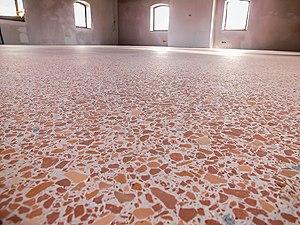
Opus signinum est le nom donné par les archéologues à des structures constituées de mortiers roses, à base de tuileaux qui se rencontrent souvent dans les structures exposées à l’humidité ou recouvertes par l’eau. Les mots latins appliqués à ce genre de maçonnerie relèvent selon Pierre Gros d’une habitude archéologique moderne mais ne trouvent aucune caution dans la seule notice antique qui décrit la mise en œuvre du « signinum », savoir le De architectura de Vitruve. Le nom, est le terme latin dérivé de la ville de Segni, près de Rome, d'où est issu un certain type de bétonnage constitué de chaux, de sable et d'éclats de pierre, exempte de tuileaux, dont la compacité était obtenue au terme d’un damage intensif. Il était aussi employé dans des ouvrages de citerne. Vitruve recommande alors de couvrir les ouvrages de ce type, pour lesquels la résolution des problèmes d’étanchéité est primordiale, de pavements ou d'enduits muraux mêlés de fragments de briques ou de tuiles plus ou moins réduits en poussière.